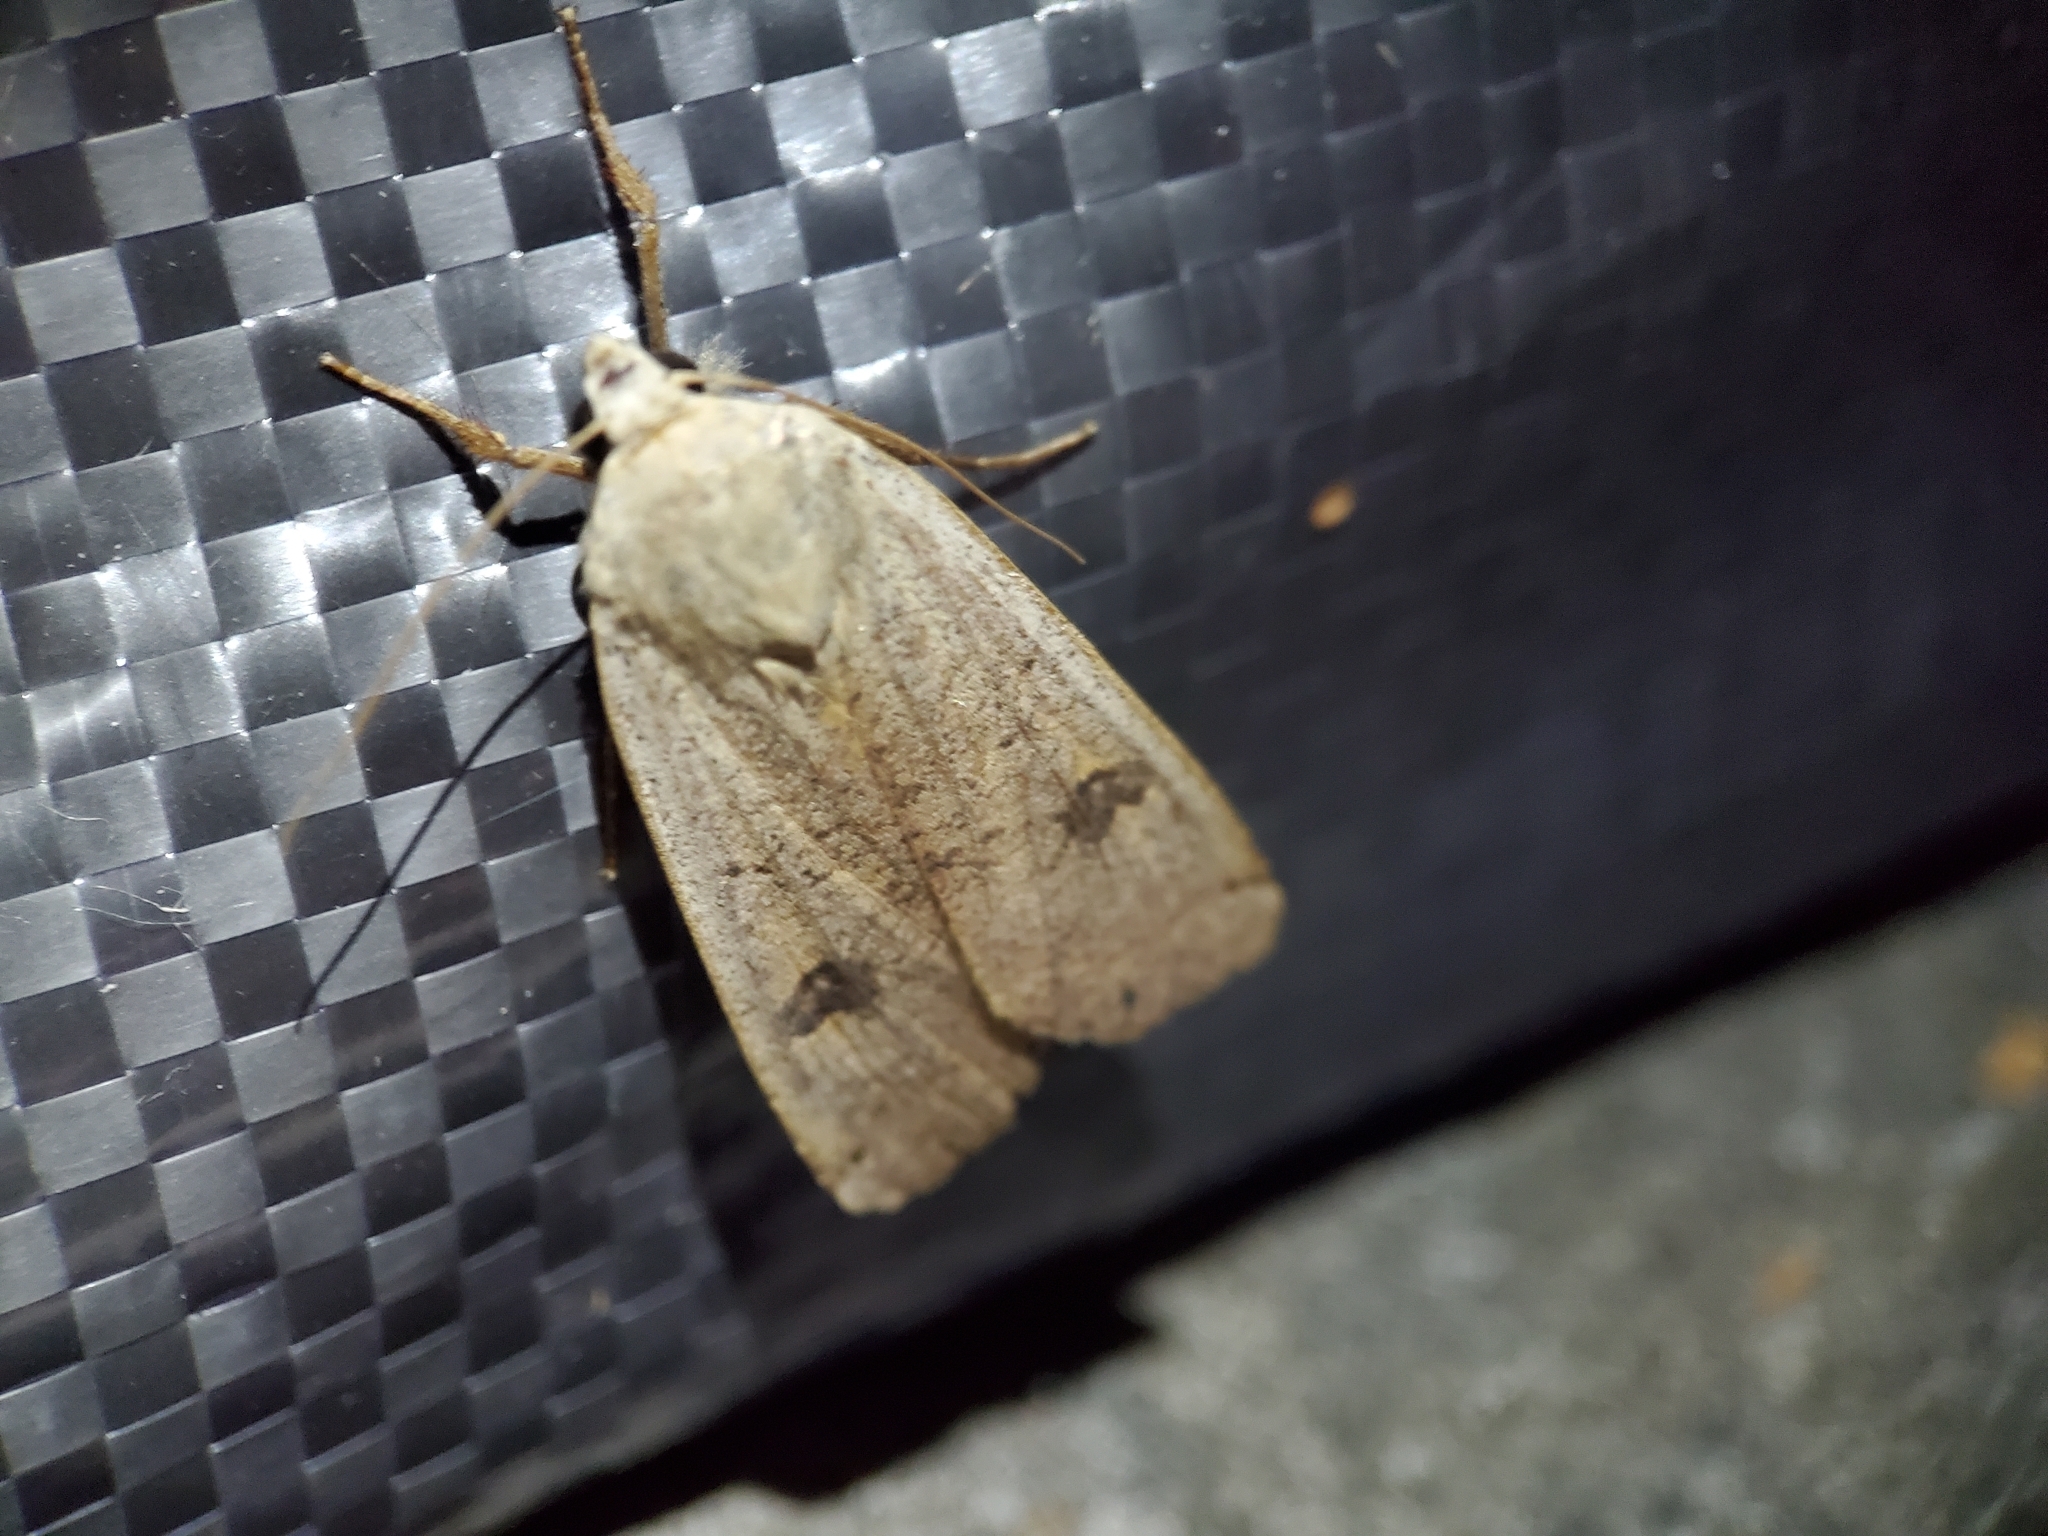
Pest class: cutworms